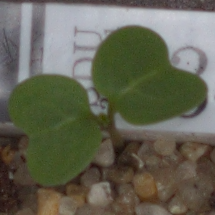
Label: charlock